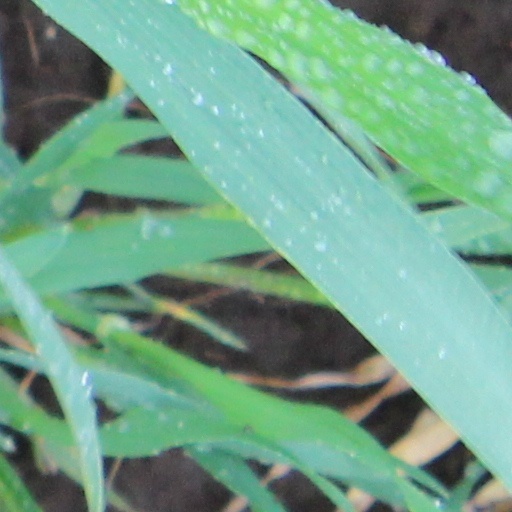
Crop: wheat